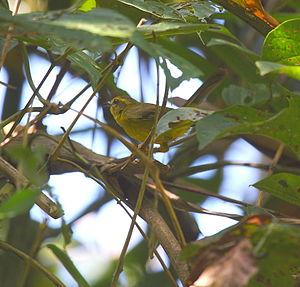
Myiothlypis chrysogaster est une espèce de passereaux appartenant à la famille des Parulidae.